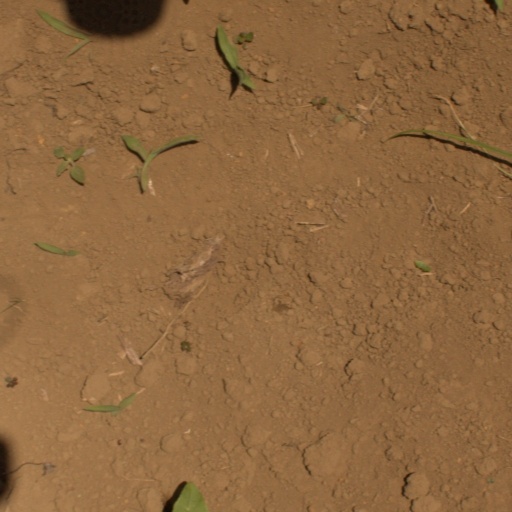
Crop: Jerusalem artichoke